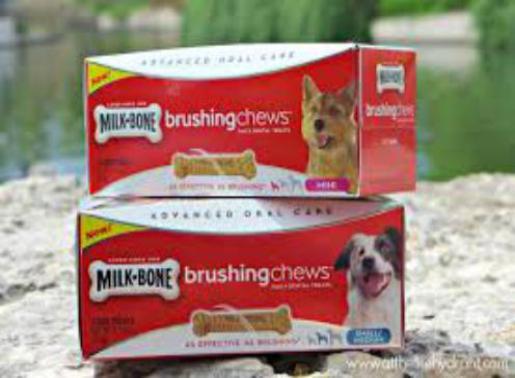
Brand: milk-bone
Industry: Food